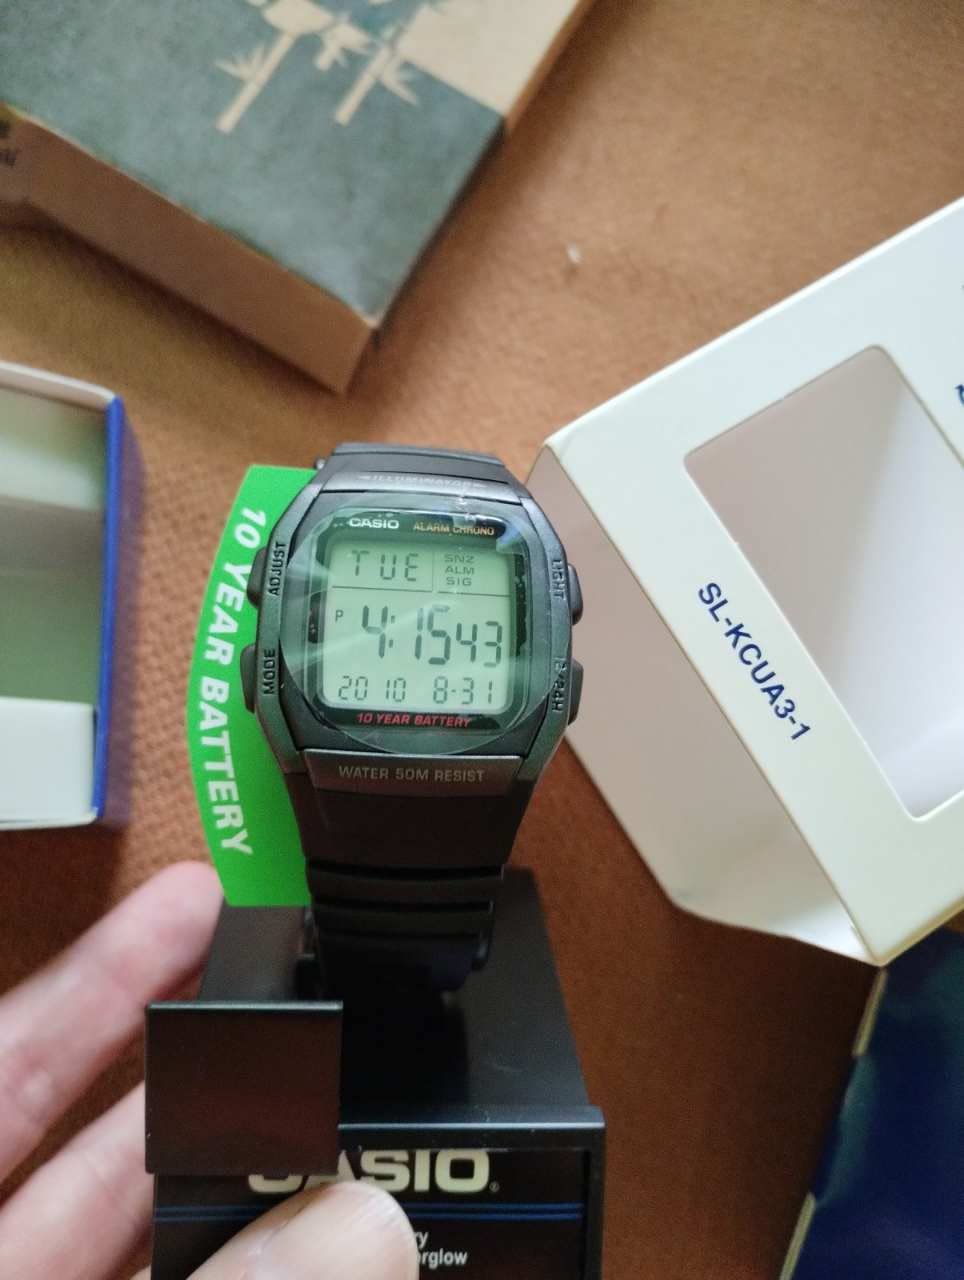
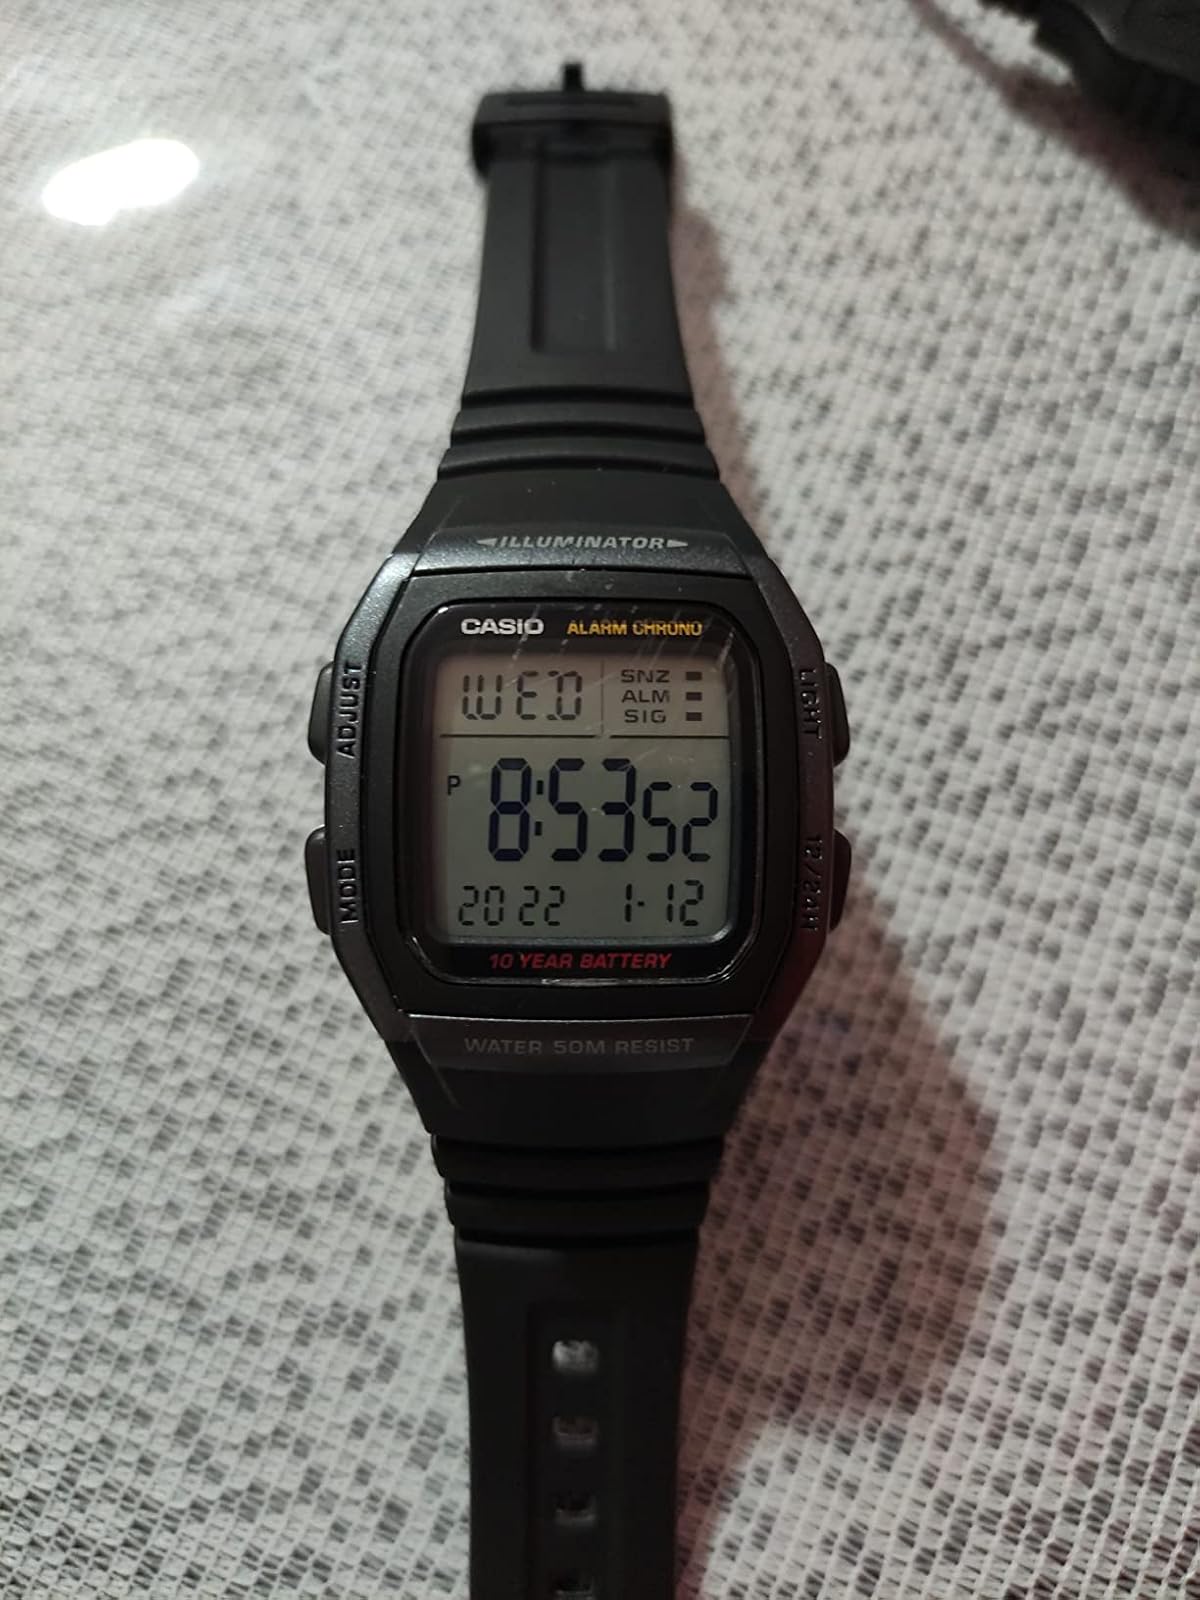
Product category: accessories_watch
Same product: yes